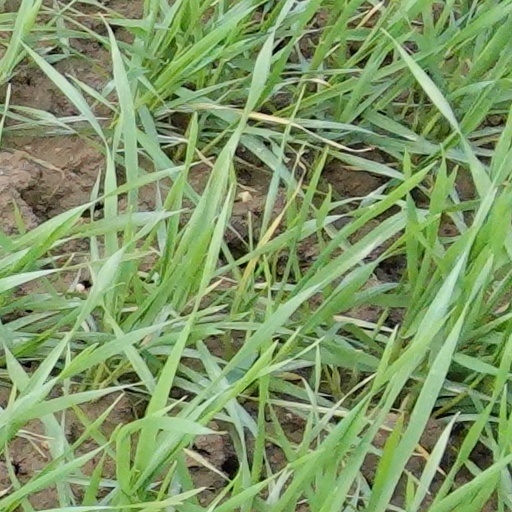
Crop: wheat